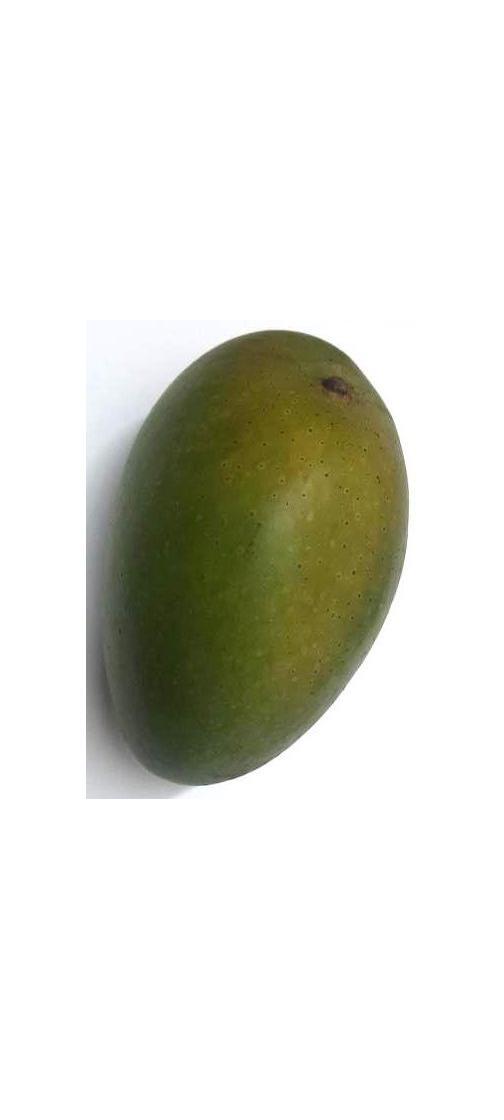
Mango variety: Ashshina Zhinuk